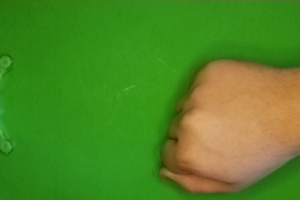
Label: rock